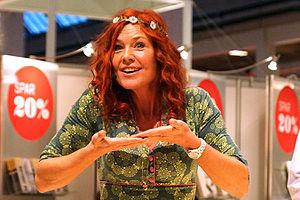
Joan Ørting, née le 26 mars 1960, est une sexologue, chroniqueuse littéraire et ancienne présentatrice danoise.